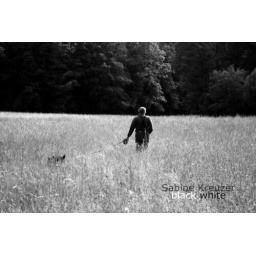
walking in silver